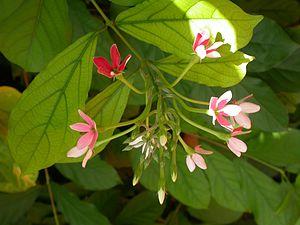
Quisqualis indica, connue sous le nom de « Caractère des hommes » aux Antilles et en Guyane, ainsi que celui de « liane vermifuge » ailleurs, est une espèce de la famille des Combretaceae.
La famille des Combretaceae regroupe des plantes dicotylédones ; elle comprend près de 600 espèces réparties en 14 à 20 genres.